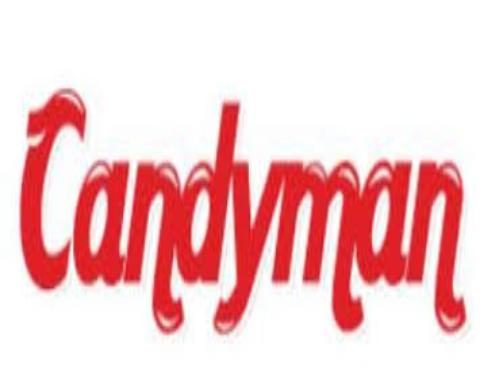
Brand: Candyman
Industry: Food